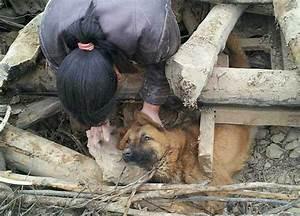
dog